Snowking Winter Festival

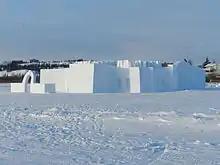
The annual snowcastle on Great Slave Lake, Yellowknife, 2013

The Snowking Winter Festival is an annual festival held each March in Yellowknife, Northwest Territories, Canada since 1996.